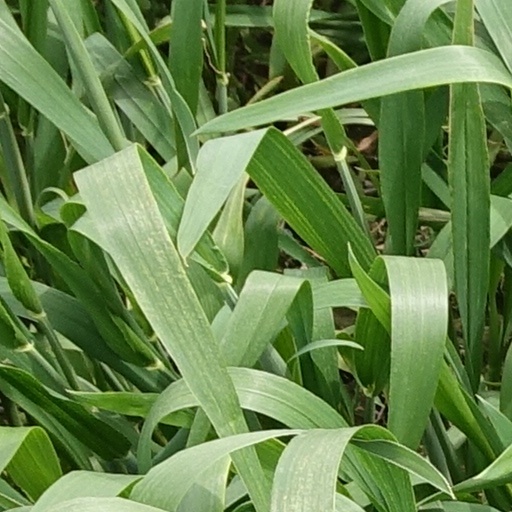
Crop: wheat